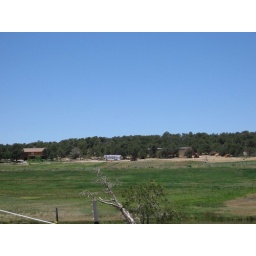
Big sky and neighbor's house near Jane's